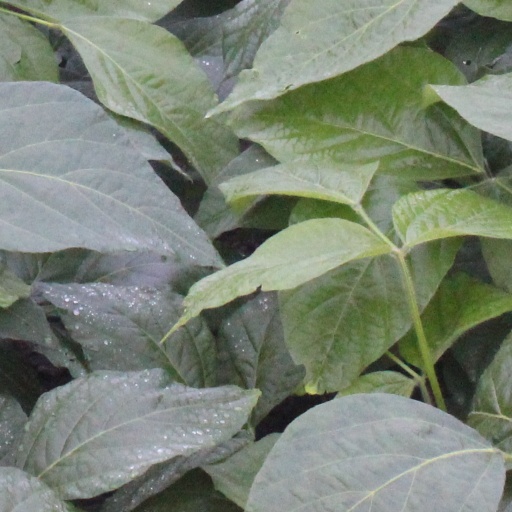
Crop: soybean